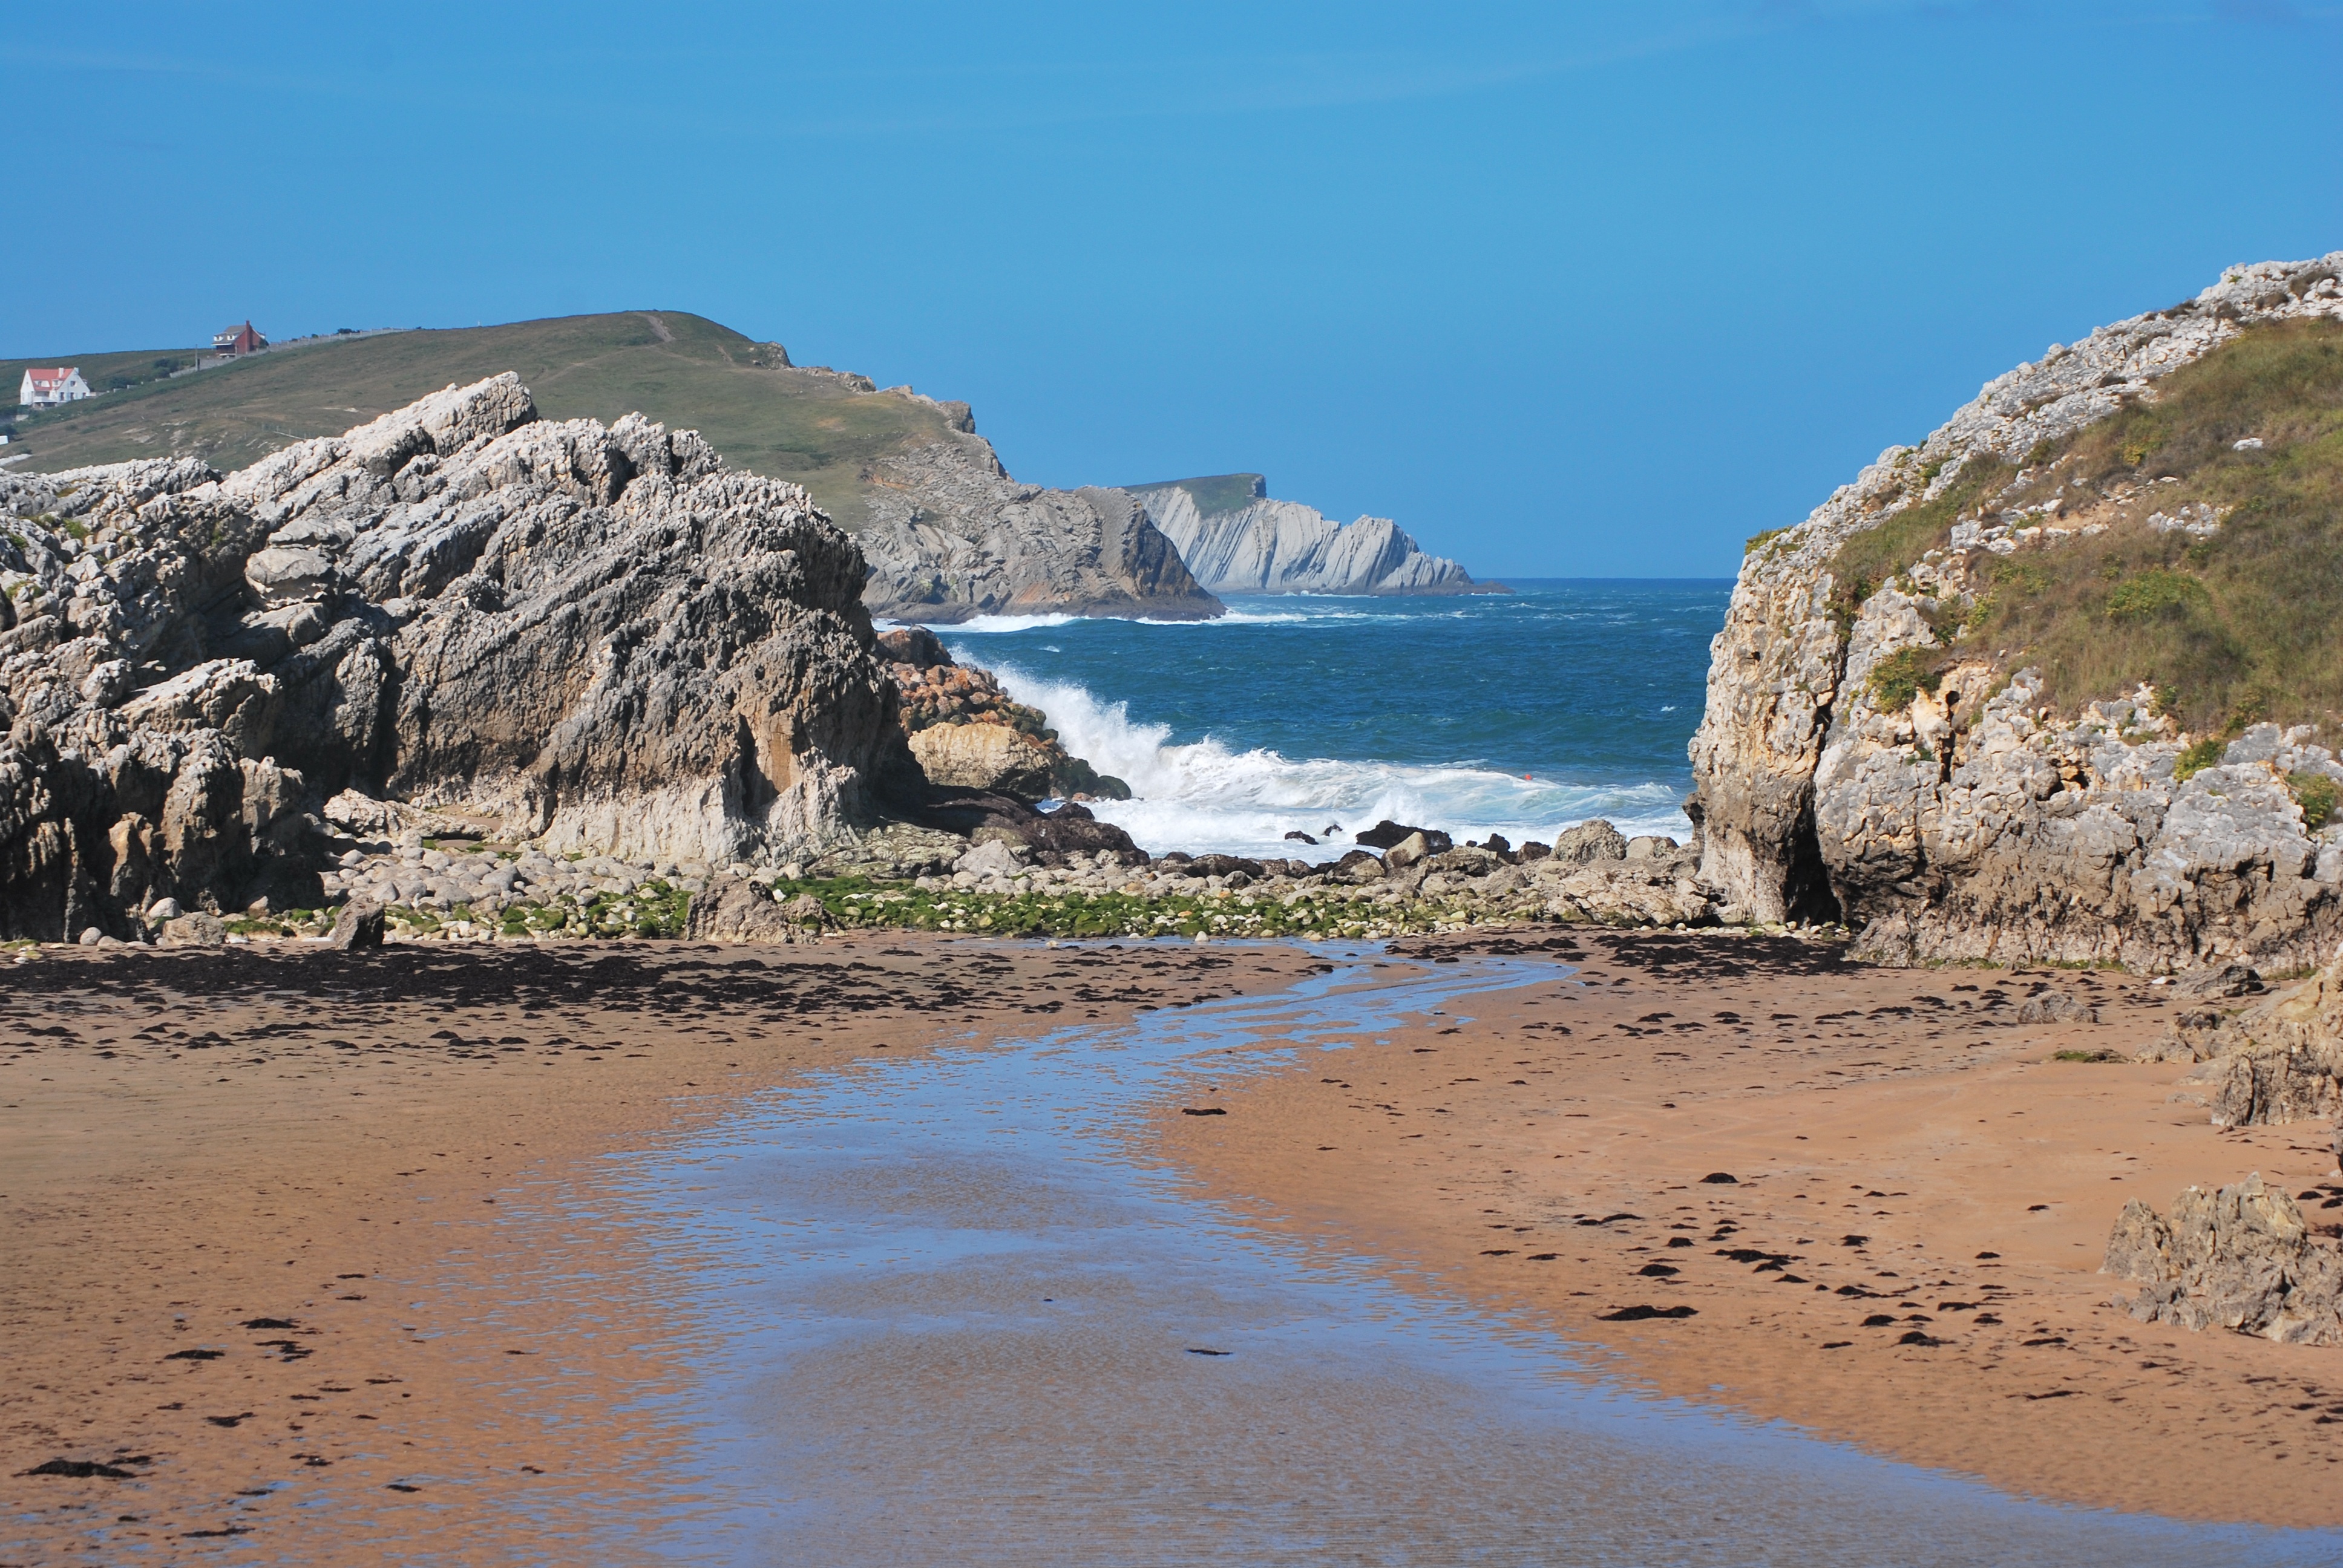
beach, landscape, sea, coast, sand, ocean, shore, wave, vacation, cliff, cove, bay, terrain, body of water, september, cantabria, cape, wadi, landform, virgin sea, geographical feature